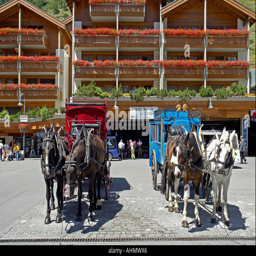
horse drawn carriages waiting for business in the main square